Socrates Jones: Pro Philosopher

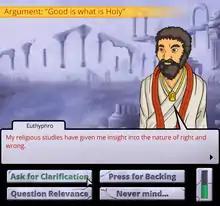
In this game, the player can ask for clarification, press for backing, question relevance, or (unpictured) challenge with evidence.

The gameplay of "Socrates Jones: Pro Philosopher" heavily borrows from that of the "Ace Attorney" series, modifying the catchphrase "Objection!" to "Nonsense!" to fit the game's topic. The players can examine each sentence of their opponents and ask for clarification, ask for the sentence's relevance or ask the opponent to back up her his statement. Players can also challenge their opponents' claims by bringing up a counter-argument collected earlier in the argument. According to speakers at the 2014 ifMUD Interactive Fiction discussion, "the character has a set of things they need to explain/justify/come to terms with, and then a series of rhetorical moves they can make".